European route E73

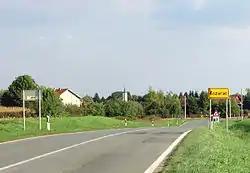
E73 as Croatian D7 state road, in Kozarac, north of Osijek

The E73 route in Bosnia and Herzegovina starts at Svilaj border crossing, following the A1 motorway for to Odžak. Near Odžak the E73 switches from the A1 motorway to a short road connector which carries the E73 to the M-14.1 road. The M-14.1 road carries the E73 to Vukosavlje, located to the north of Modriča where it meets the M-17 road. The M-17 road carries the E73 past Modriča, Doboj, Maglaj, Žepče and Zenica. In Zenica, the E73 switches back to the A1 motorway and forms a junction with European routes E661 and E761. The latter and the E73 are concurrent between Zenica and Sarajevo, where the E761 diverges towards Višegrad. The European route E762 also forms a junction with the E73 in Sarajevo, heading towards Nikšić, Montenegro. The A1 motorway carries the E71 near Zenica, Kakanj, Visoko, Ilijaš, Vogošća, Sarajevo and Tarčin. In Bradina, the E73 once more switches to the M-17 road which carries it past Konjic, Jablanica, Mostar and Čapljina. The route crosses back into Croatia south of Čapljina. Total length of the E73 route through Bosnia and Herzegovina is long.